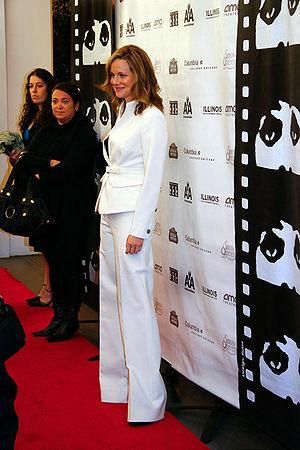
La Famille Savage est un film américain de Tamara Jenkins, sorti en 2007.
Le Harris Theater, en forme longue Joan W. and Irving B. Harris Theater for Music and Dance, est une salle de spectacle de la ville de Chicago, aux États-Unis. D'une capacité de 1 525 places, consacrée au spectacle vivant, elle accueille principalement des formations musicales et des troupes de danse. Elle est située au nord du Millennium Park le long de Randolph Street dans le secteur communautaire du Loop.